Eugene Leake

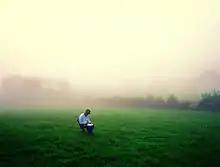
Portrait of Eugene Leake by Bill McAllen

Eugene "Bud" Leake pronounced "Leaky" (31 August 1911 – 21 January 2005) was a landscape painter and president of the Maryland Institute College of Art. His work was characterized by a consistent commitment to the depiction of the landscape, not following ever-changing trends of contemporary art in the 20th century. In an October 2000 Baltimore Sun article Glenn McNatt wrote that, "For the past quarter century, Leake has been recording that landscape in all its moods and seasons, from riotous sun-drenched spring mornings to the magical glow of autumnal sunsets. His paintings are imbued with an unmistakable sense of place that only one who has lived in and loved the surrounding landscape can create."